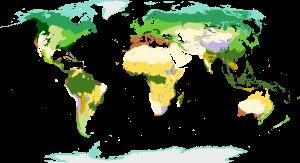
Un biome, appelé aussi macroécosystème, aire biotique, écozone ou encore écorégion, est un ensemble d'écosystèmes caractéristique d'une aire biogéographique et nommé à partir de la végétation et des espèces animales qui y prédominent et y sont adaptées. Il est l'expression des conditions écologiques du lieu à l'échelle régionale ou continentale : le climat qui induit le sol, les deux induisant eux-mêmes les conditions écologiques auxquelles vont répondre les communautés des plantes et des animaux du biome en question.